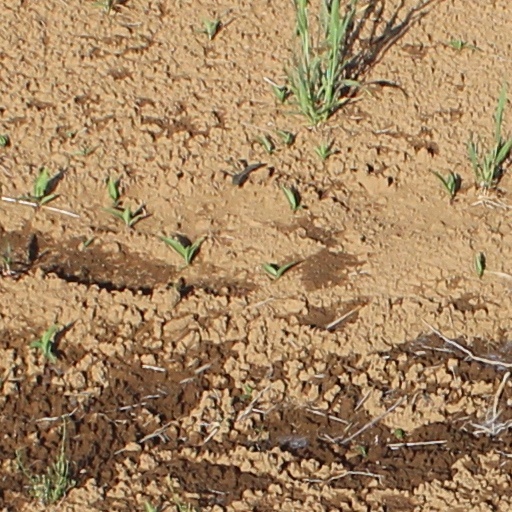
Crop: wheat